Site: brandenburg
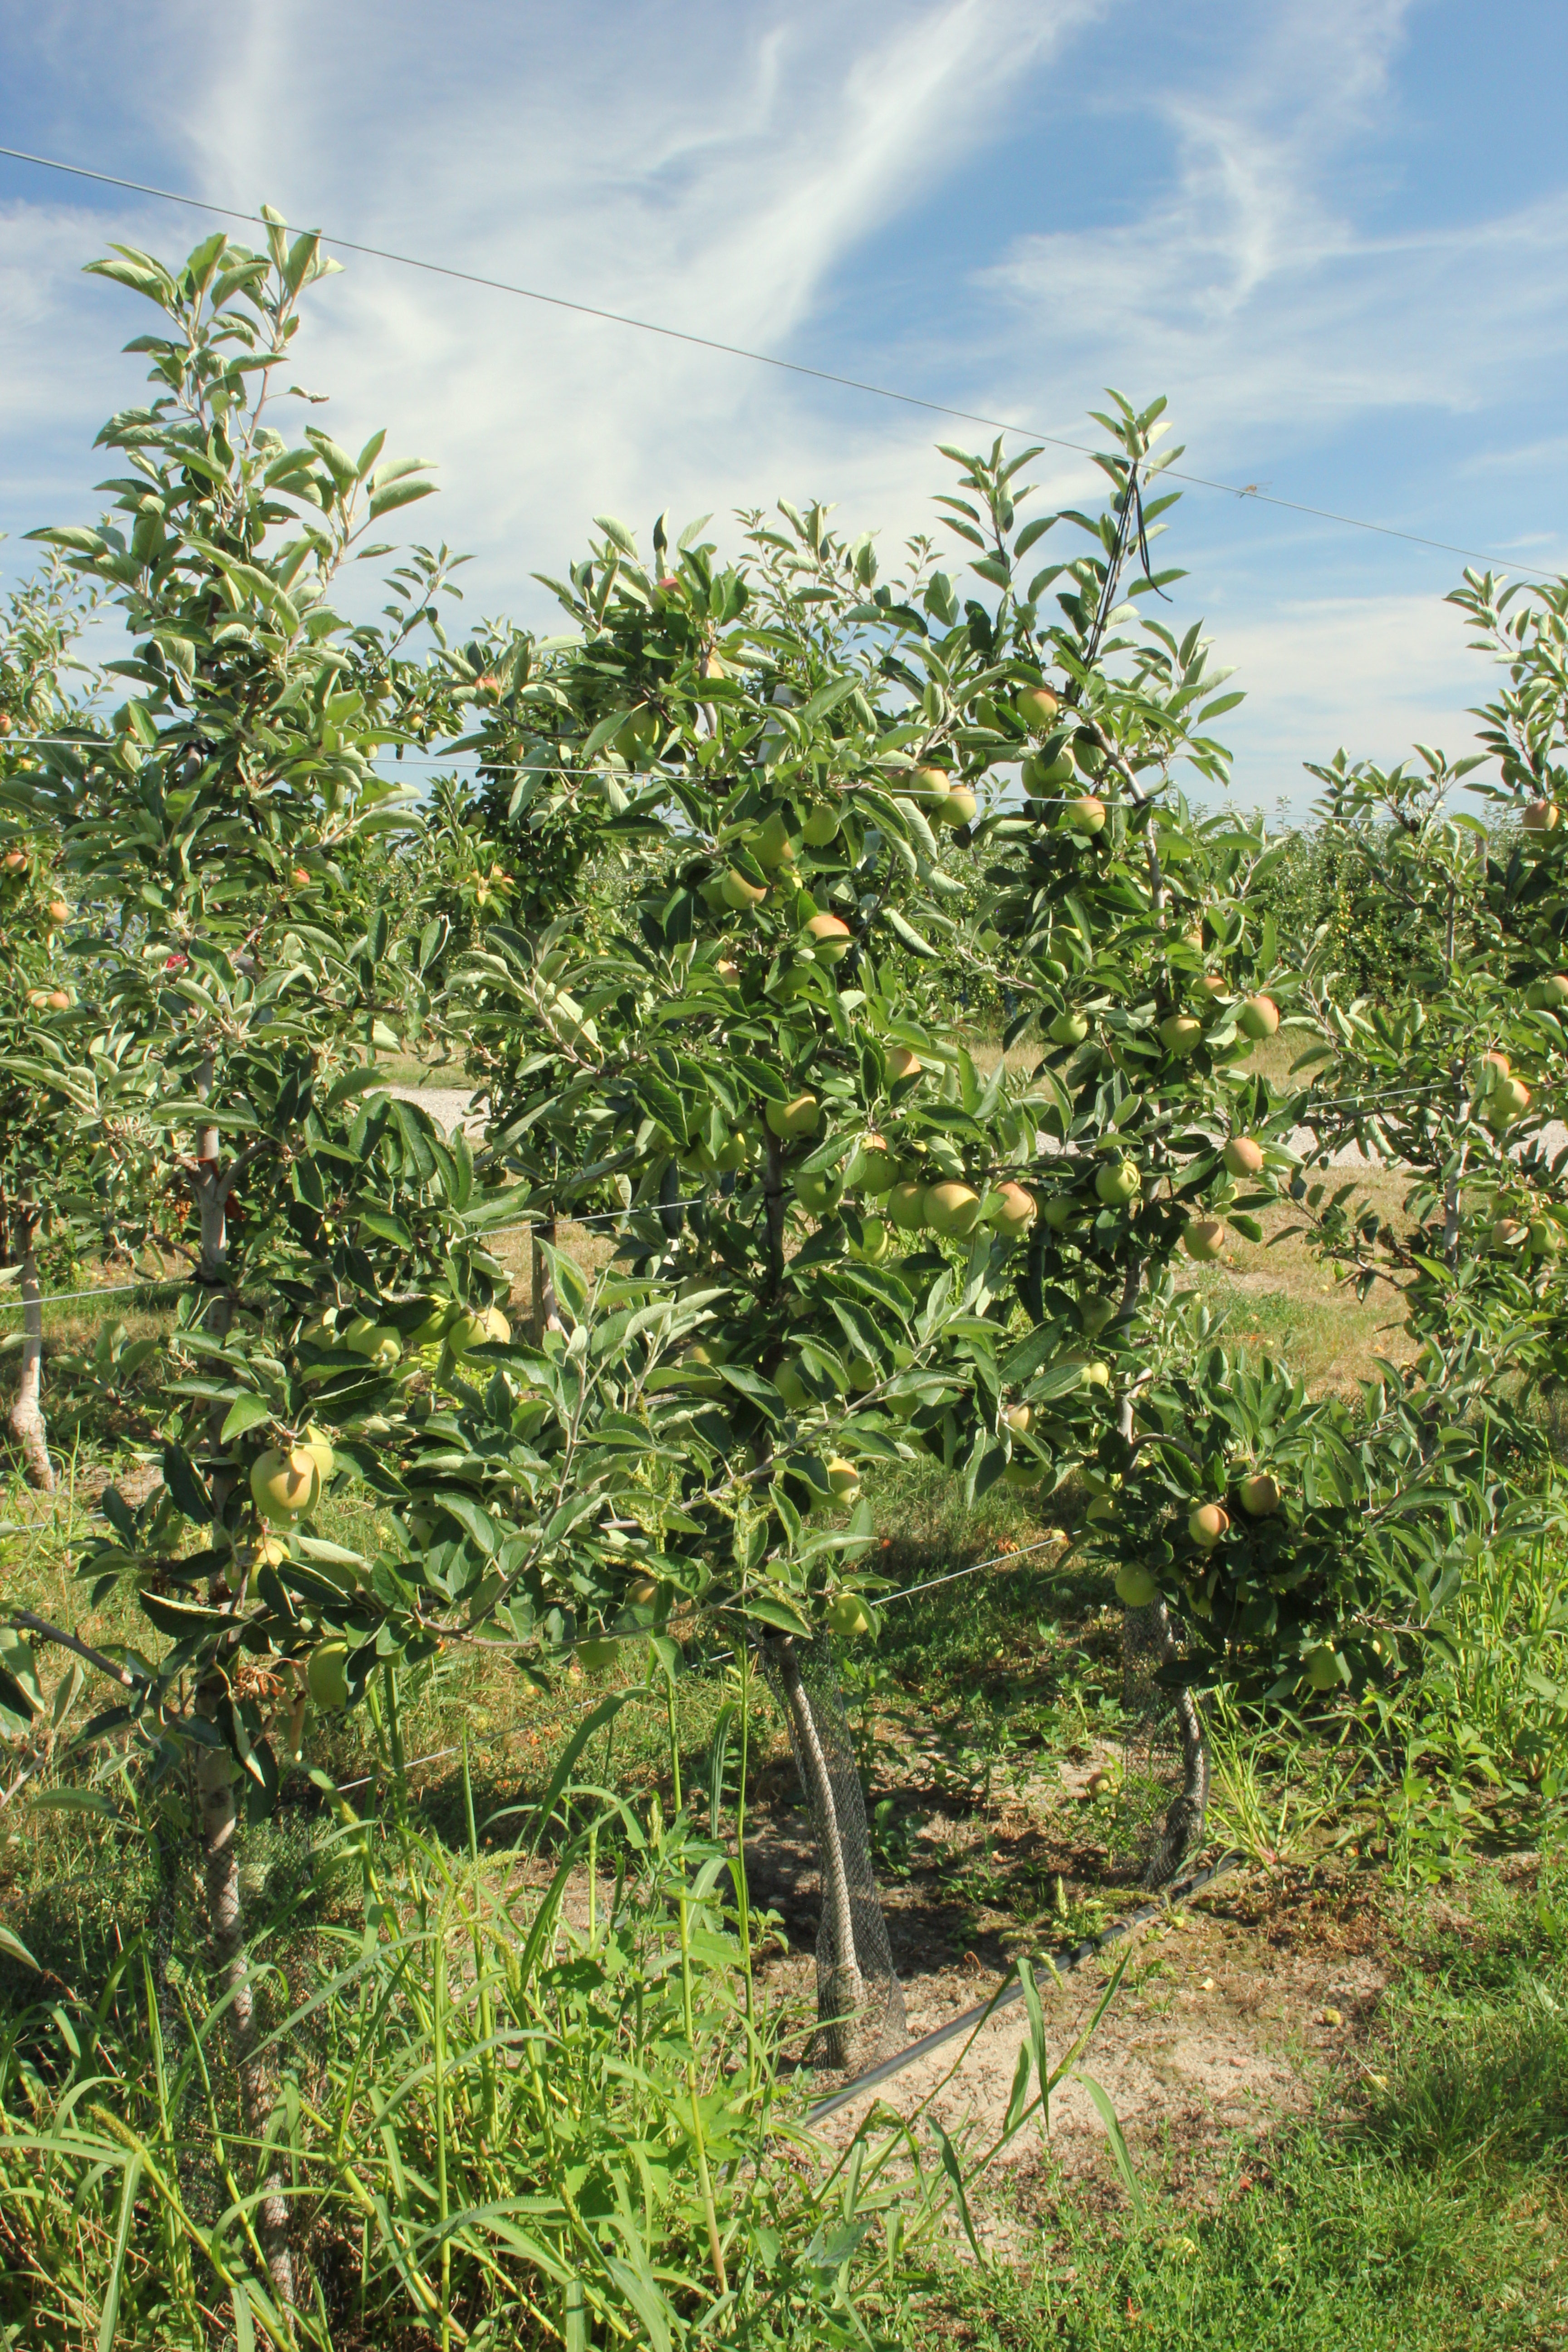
Growth stage (BBCH 77): Development of fruit